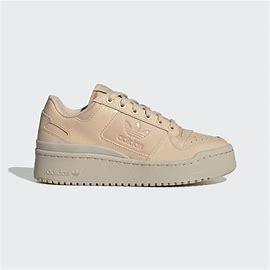
Brand: Adidas
Model: Forum Bold